Flachsmann the Educator

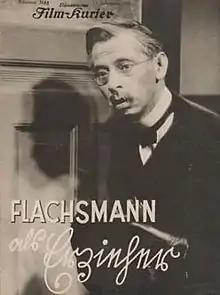

Flachsmann the Educator is a 1930 German comedy film directed by Carl Heinz Wolff and starring Paul Henckels, Charlotte Ander and Alfred Braun. It was shot at the Babelsberg Studios in Berlin. The film's sets were designed by the art director Willi Herrmann.